Gomphrena

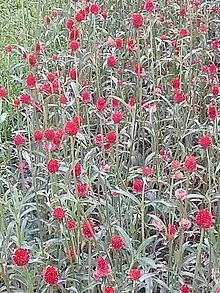
"Gomphrena haageana" Klotzsch, National Museum of Natural Science, Taichung, Taiwan.

Gomphrena is a genus of plants in the family Amaranthaceae. They are known as the globe amaranths.